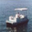
Label: ship